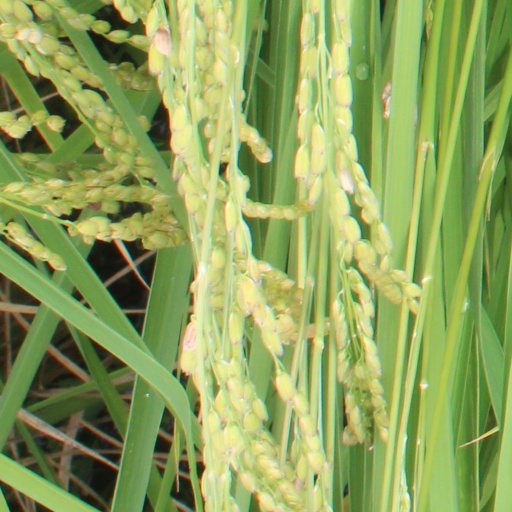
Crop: rice